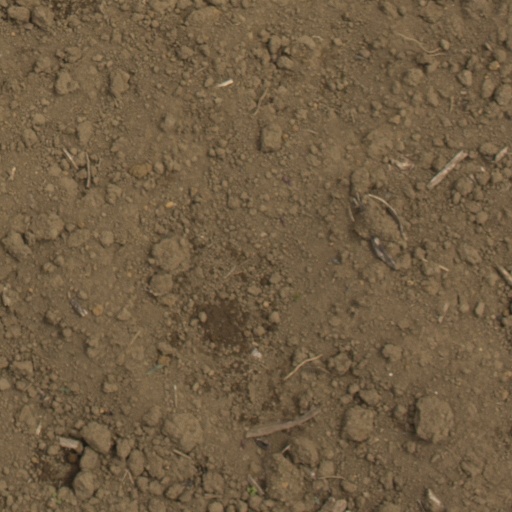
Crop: Jerusalem artichoke